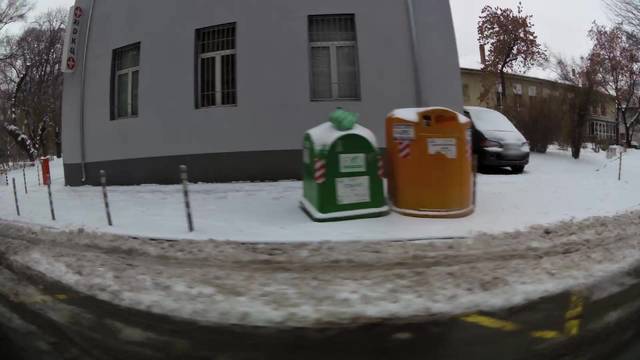
Region: Bulgaria
Coordinates: 42.703, 23.309